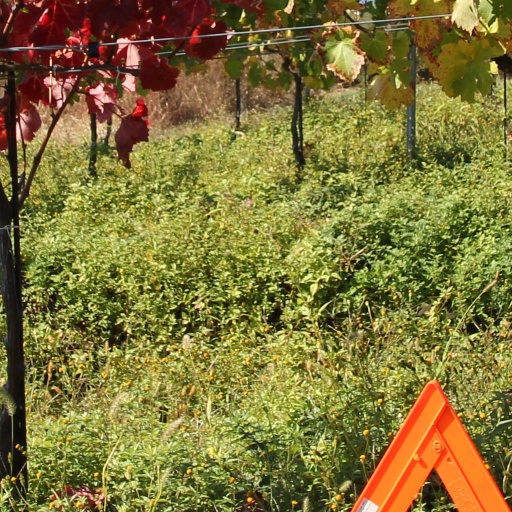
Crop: grape